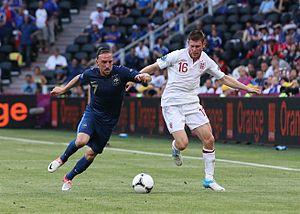
L'équipe de France de football participe en 2012, au Championnat d'Europe en Pologne et en Ukraine ainsi qu'aux éliminatoires de la Coupe du monde 2014.